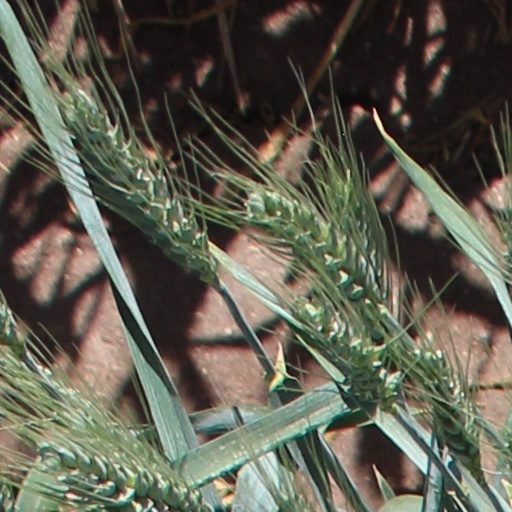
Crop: wheat